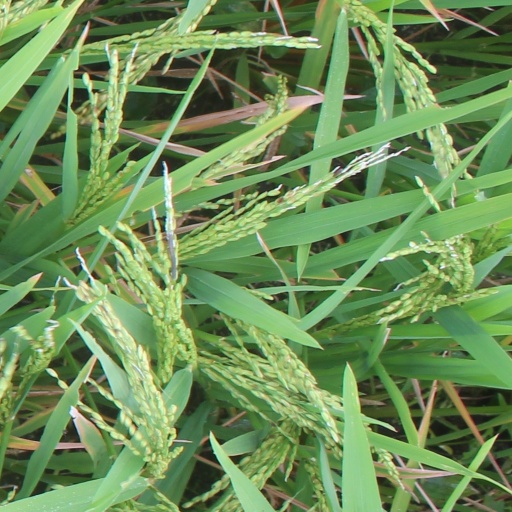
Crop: rice